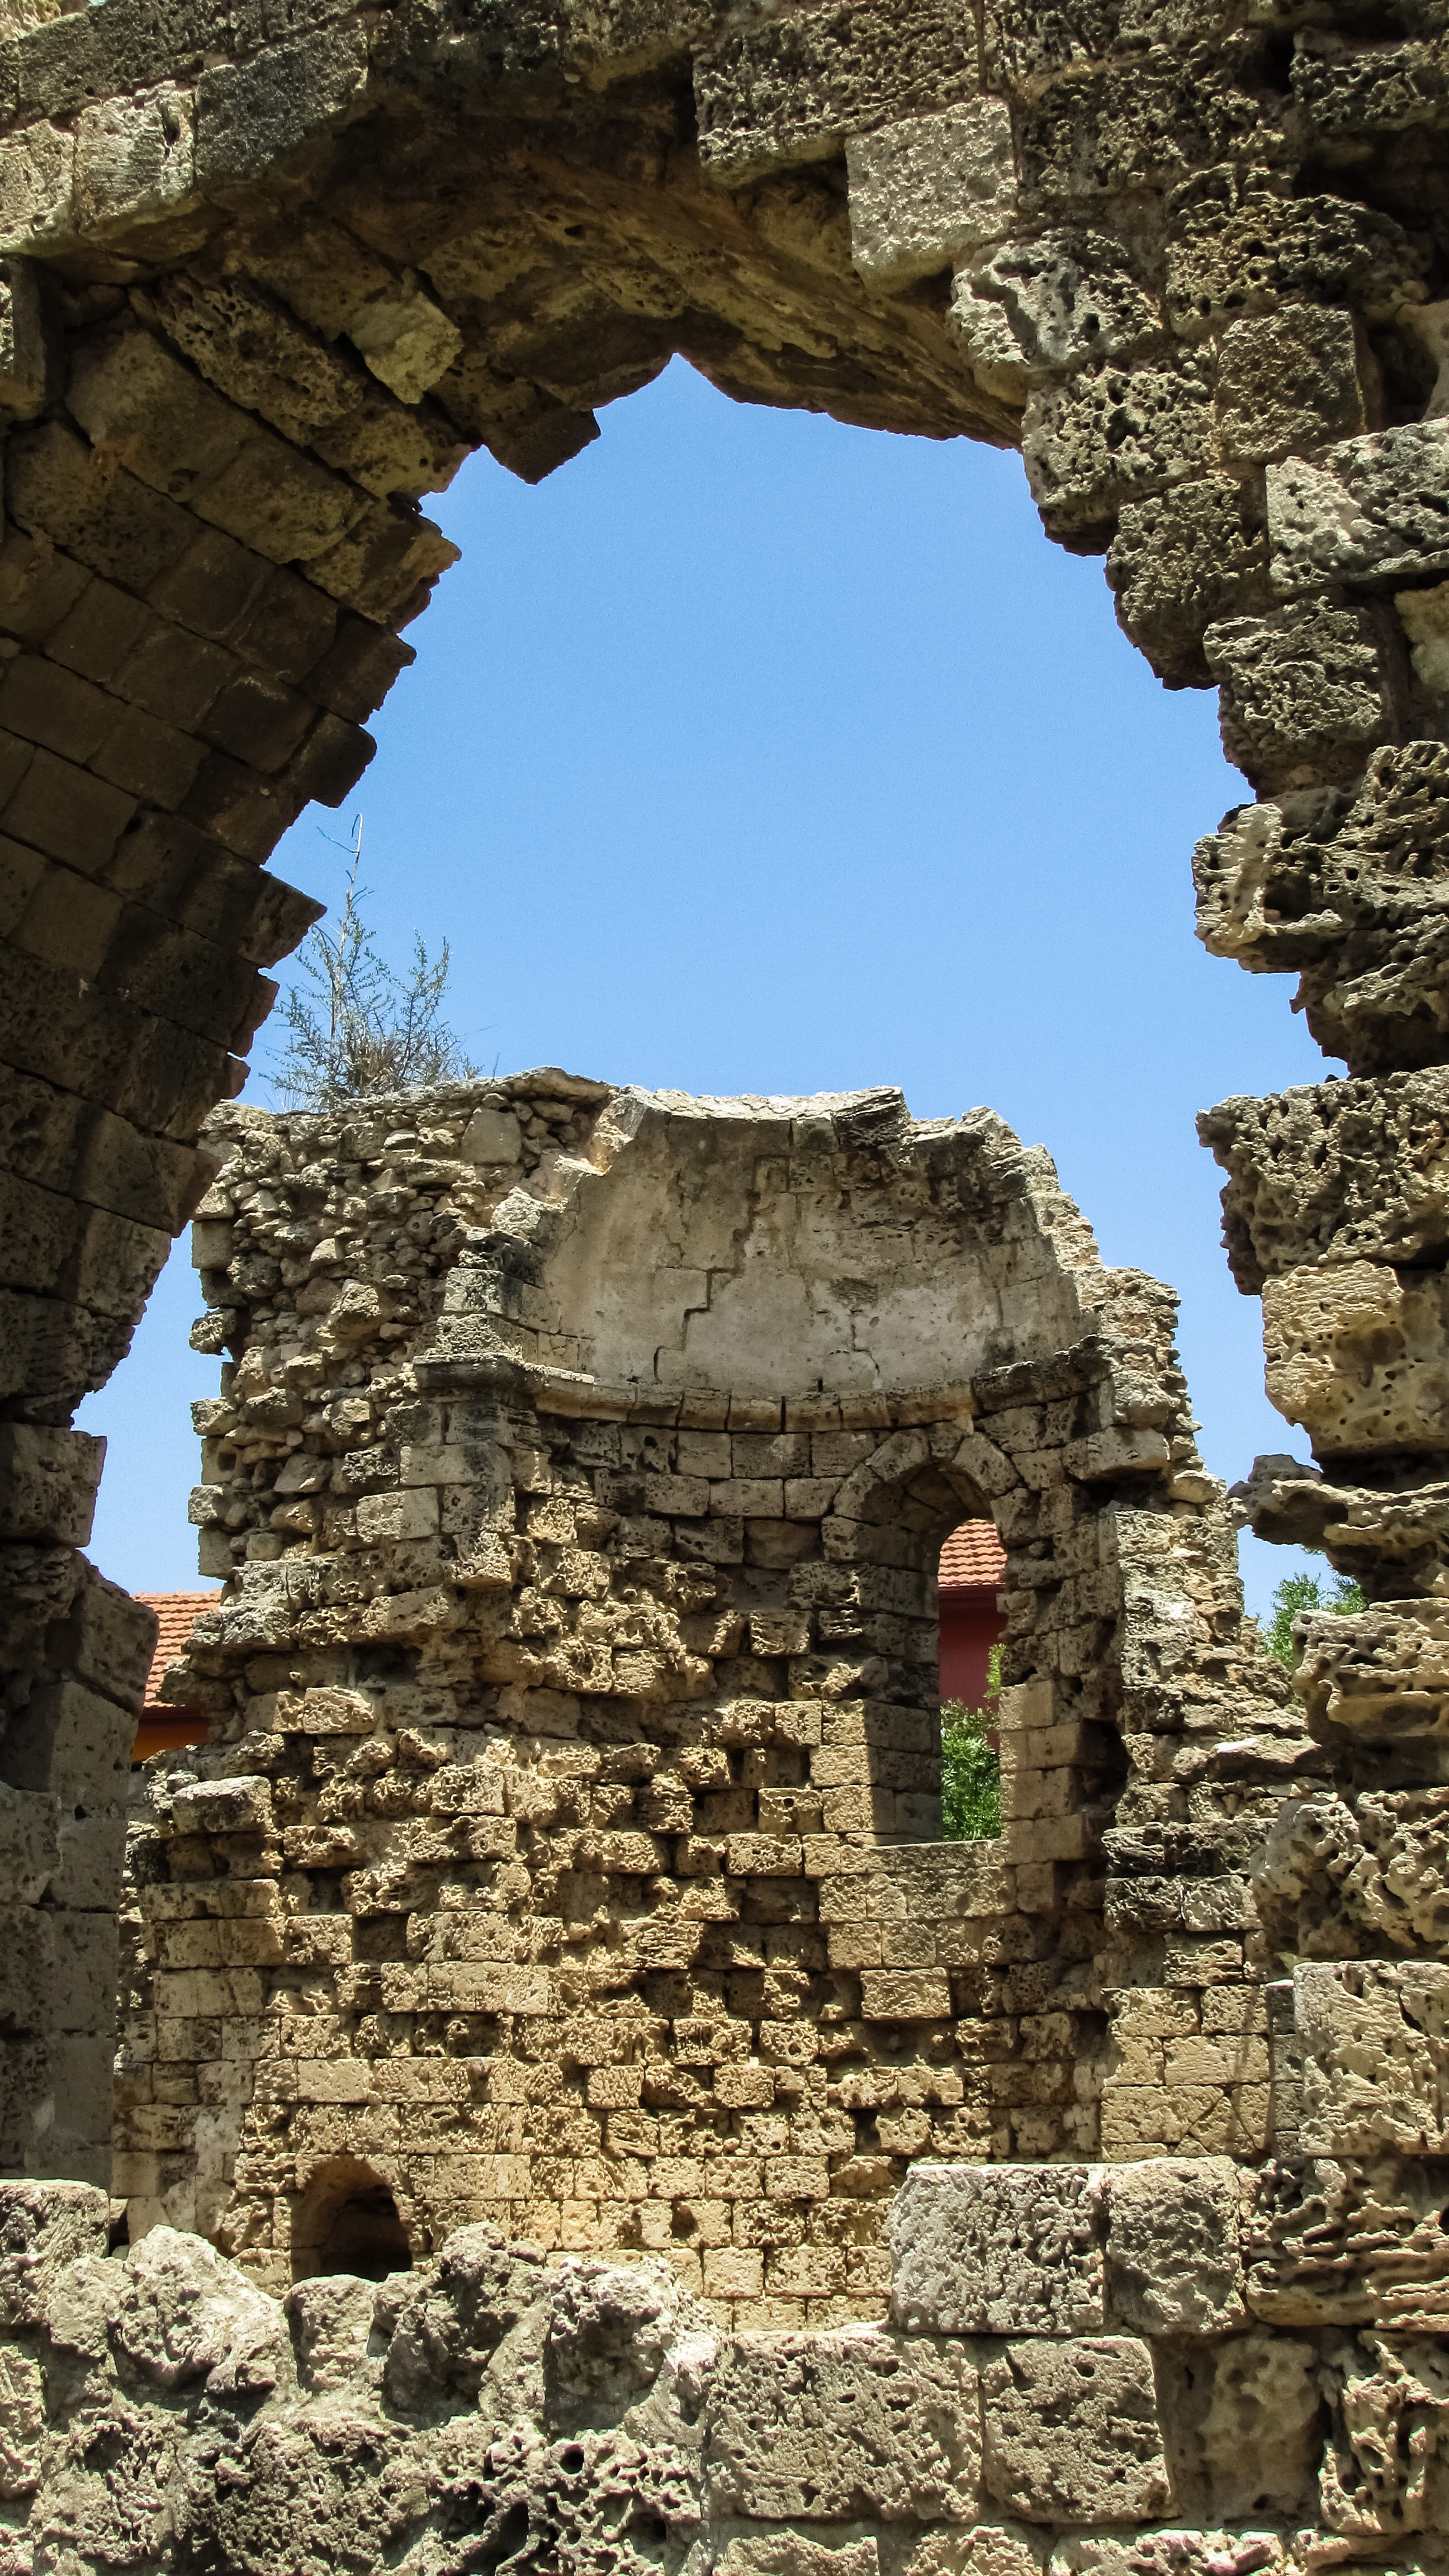
rock, architecture, building, old, wall, monument, formation, arch, church, historic, fortification, place of worship, temple, ruins, monastery, history, cyprus, wadi, archaeological site, unesco world heritage site, cliff dwelling, historic site, famagusta, ancient history, maya civilization